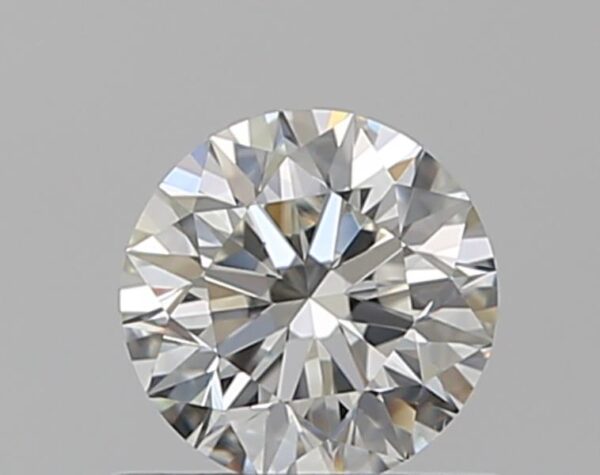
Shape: round
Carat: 0.5
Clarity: VS1
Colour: F
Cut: EX
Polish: EX
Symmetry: EX
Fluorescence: VS
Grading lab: GIA
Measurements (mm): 5.01 x 5.06 x 3.18